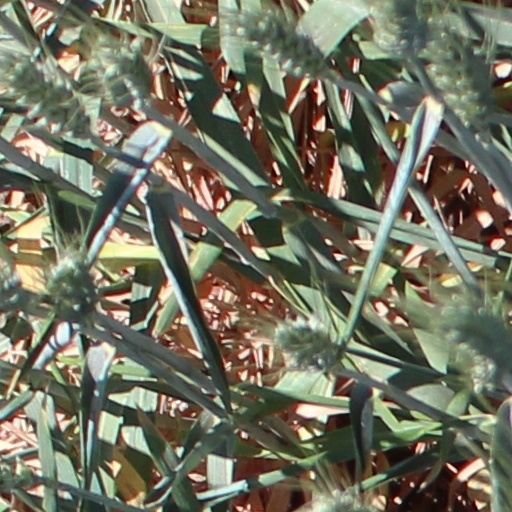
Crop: wheat